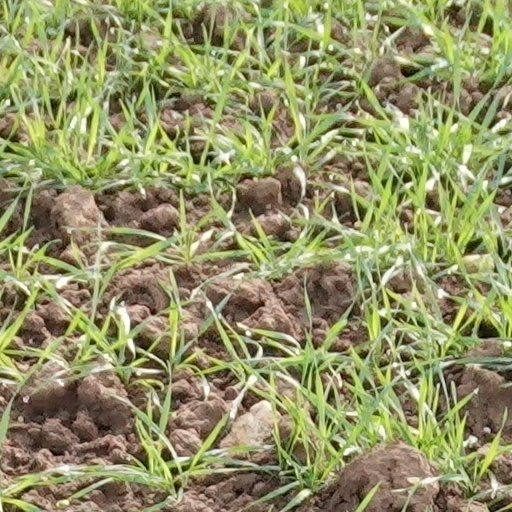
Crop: wheat